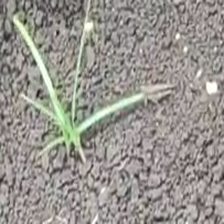
Weed species: Digitaria_SP_(Digitaria Sanguinalis )